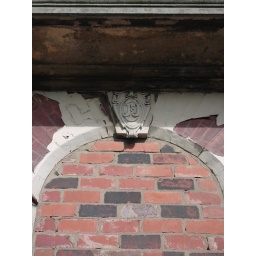
Old sign on a derelict building in Leith.